Jane Fonda in Five Acts

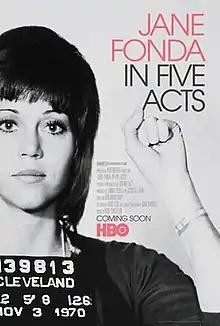
Official poster

Jane Fonda in Five Acts is a 2018 American documentary film, directed by Susan Lacy. It revolves around the life and career of Jane Fonda.